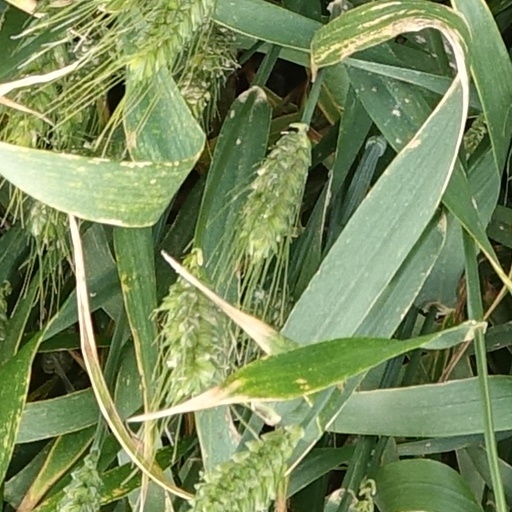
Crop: wheat